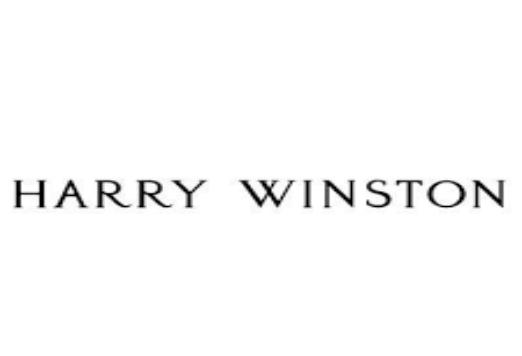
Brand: Harry Winston-1
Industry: Clothes